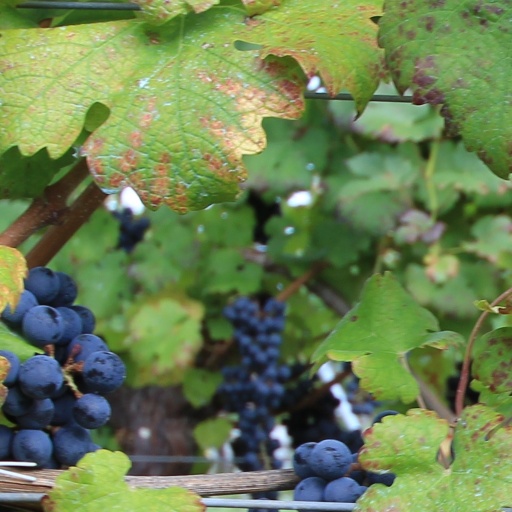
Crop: grape